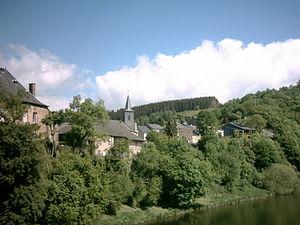
Dohan est une section de la ville belge de Bouillon située en Région wallonne dans la province de Luxembourg.